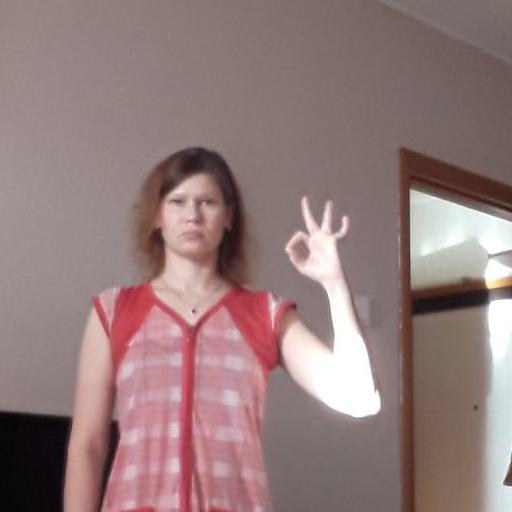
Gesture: ok